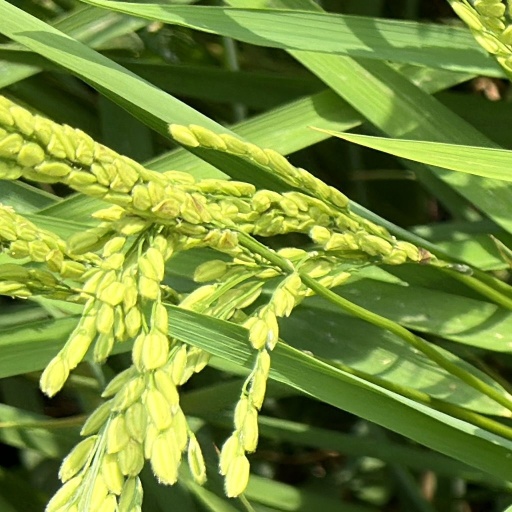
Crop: rice